Nicola D'Ascenzo

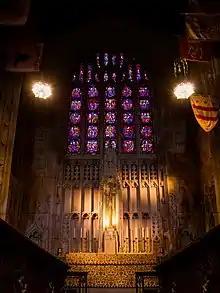
"Martha Washington Memorial Window" (1918), Washington Memorial Chapel, Valley Forge, Pennsylvania

D'Ascenzo dabbled in stained glass on his own for several years, and studied the craft at the New York School of Design, sometime around 1900. He completed his first stained glass commission in 1904. Initially, he bought glass from local manufacturers, but soon began making his own. Beginning in 1911, he spent his summers in Europe, making a comprehensive study of stained glass in cathedrals. In 1921, he was granted permission to set up scaffolding inside Chartres Cathedral for several weeks, to sketch and examine the windows up close. The following summer he did the same at Leon Cathedral in Spain.